USS John Rodgers (DD-983)

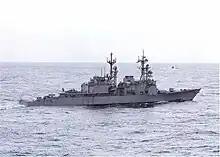
USS "John Rodgers" in the Atlantic Ocean on 10 October 1997

On 3 October 1997 "John Rodgers" departed on her last deployment in company with the Mediterranean Amphibious Ready Group (MARG) 98-1 centered on . This MARG relieved another MARG centered on . As a part of this deployment, "John Rodgers" participated in the Bright Star 97 naval exercise hosted by the Egyptian navy and also participated in the Reliant Mermaid exercise conducted with Israel and Turkey in January 1998. "John Rodgers" participated in five other major exercises on this deployment. Port visits on this deployment included Spain, France, Italy, Egypt, Israel, Greece and Turkey. By the end of her final deployment, "John Rodgers" had made eight major deployments, including extensive operations in the Mediterranean Sea, Black Sea, and the Persian Gulf. She also took part in numerous counter drug operations in the Caribbean Sea.